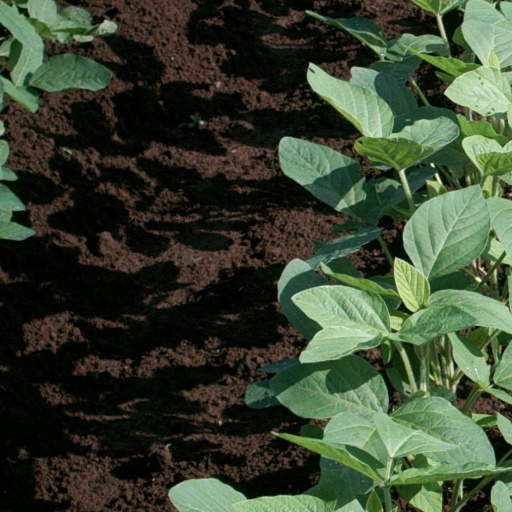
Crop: soybean